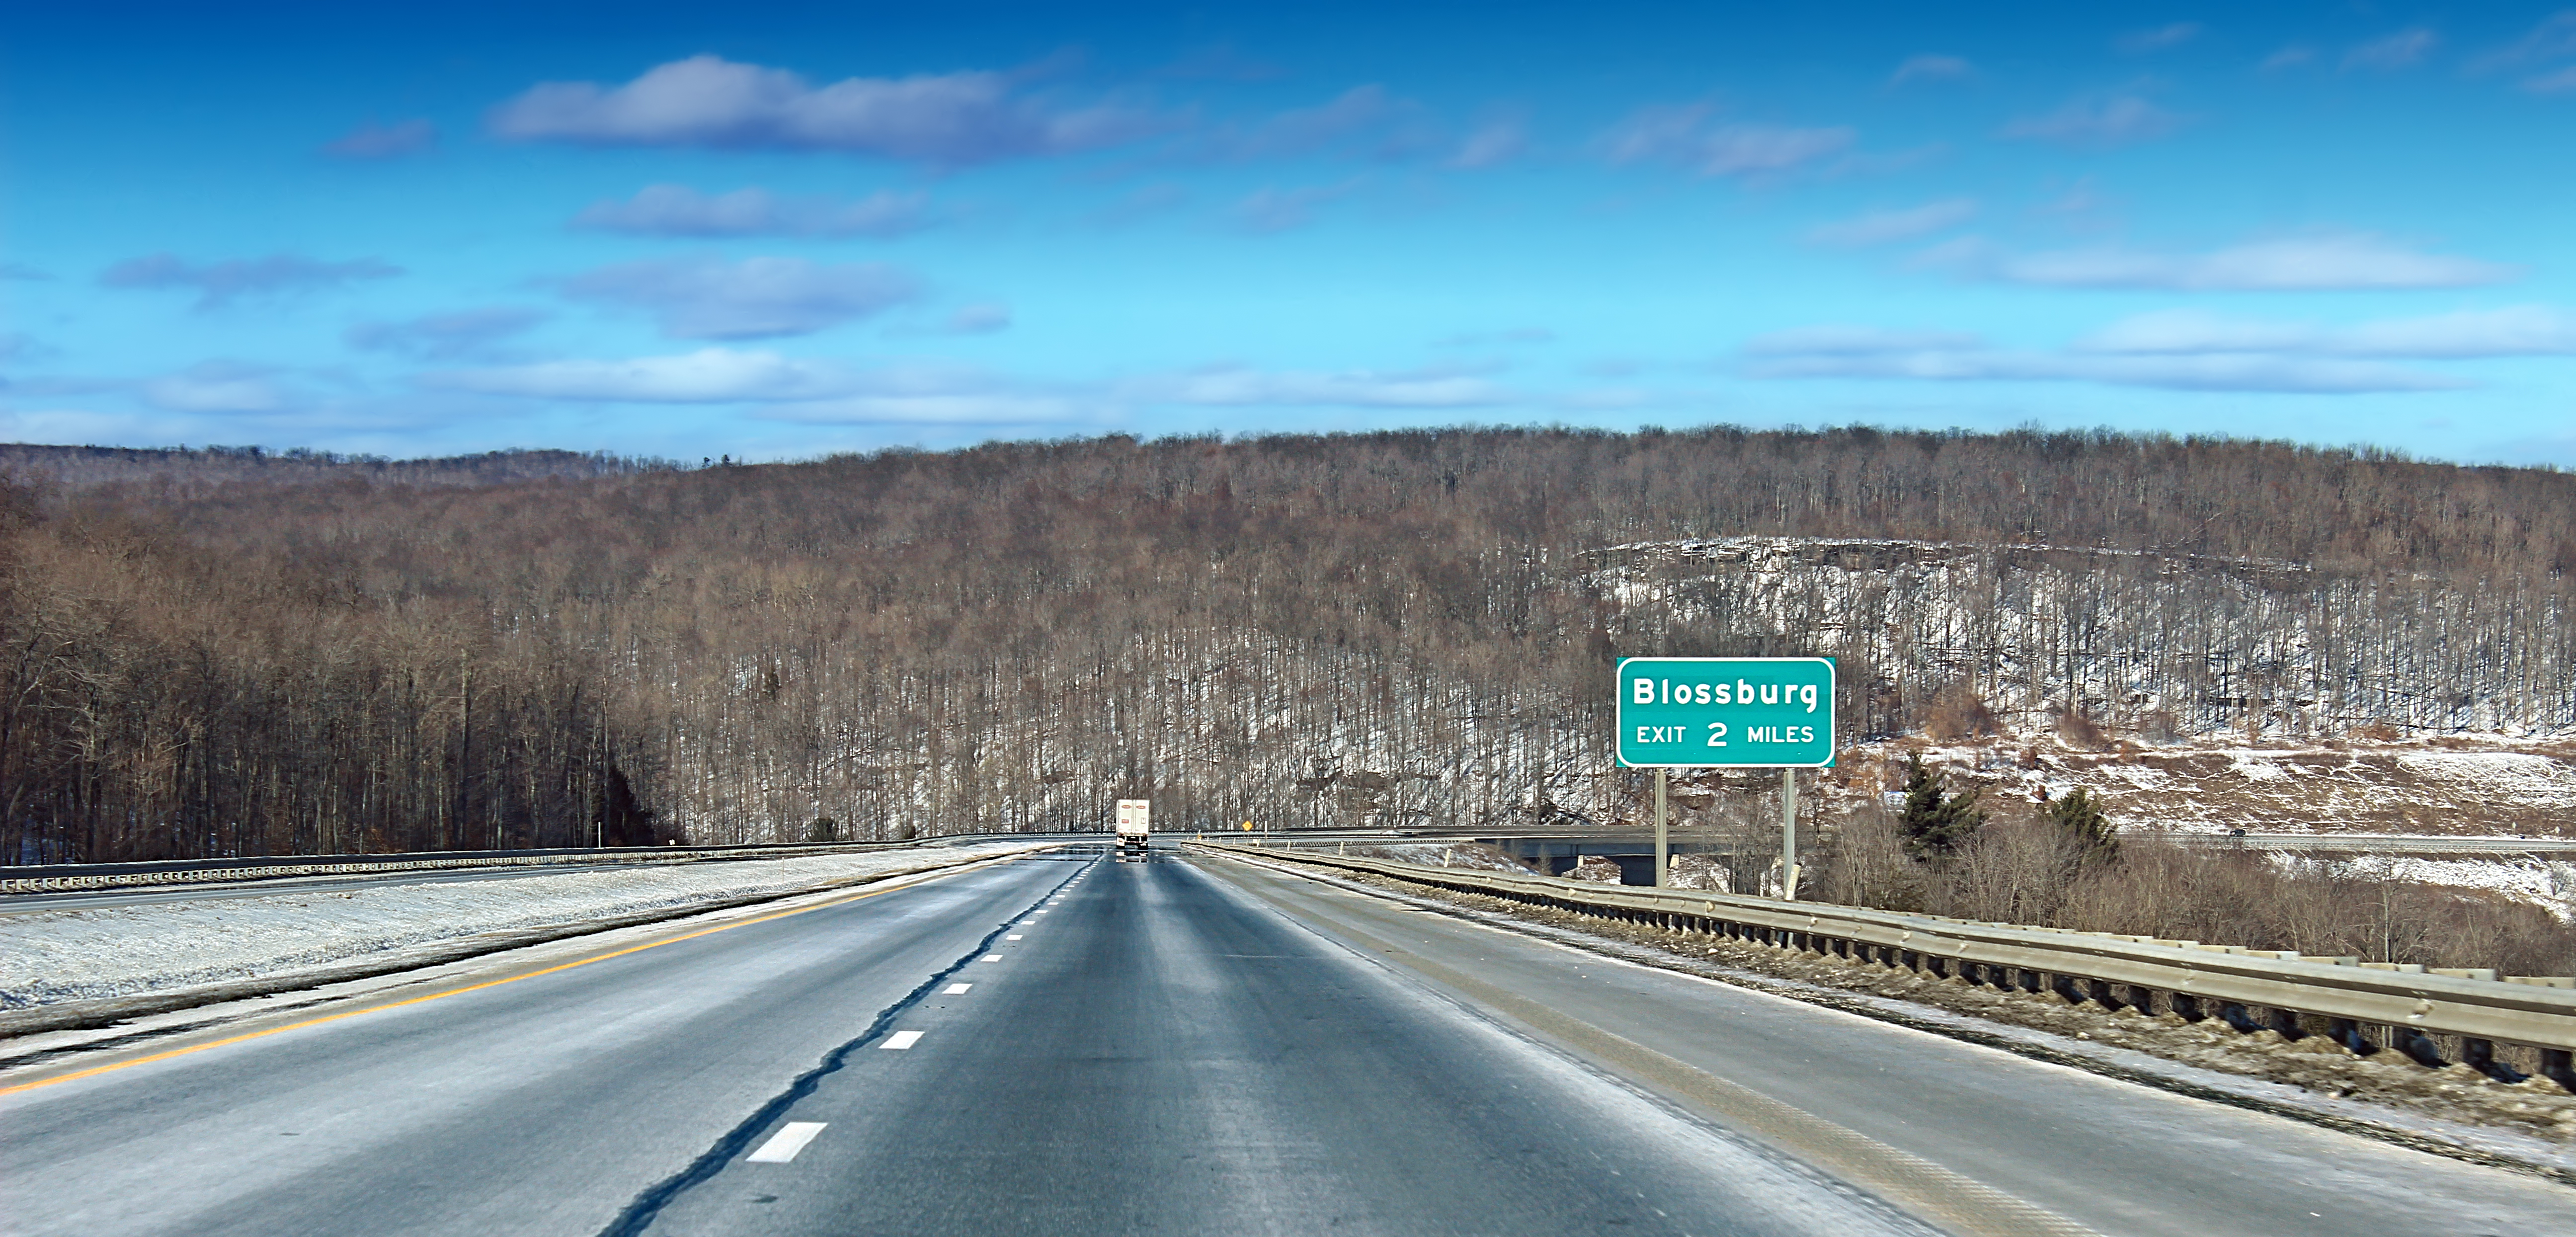
mountain, snow, winter, sky, track, road, highway, driving, transport, sign, cumulus, lane, road trip, hills, creativecommons, clouds, mountains, infrastructure, appalachianmountains, alleghenyplateau, pennsylvaniawilds, tiogacounty, pennsylvania, usroute15, mountain pass, nonbuilding structure, controlled access highway